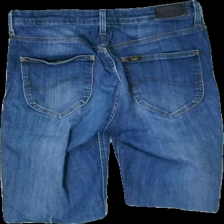
View: back
Type: Shorts
Category: Ladies
Brand: Lee
Colors: Blue
Material: 100% cotton
Cut: Regular
Size: 40
Season: All
Trend: Denim
Stains: Major
Smell: Major
Price range: <50
Recommended usage: Export
Comment: Uneven legs, detergent scent